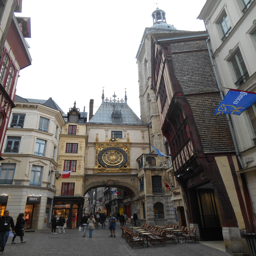
a city with leaning medieval building on the right